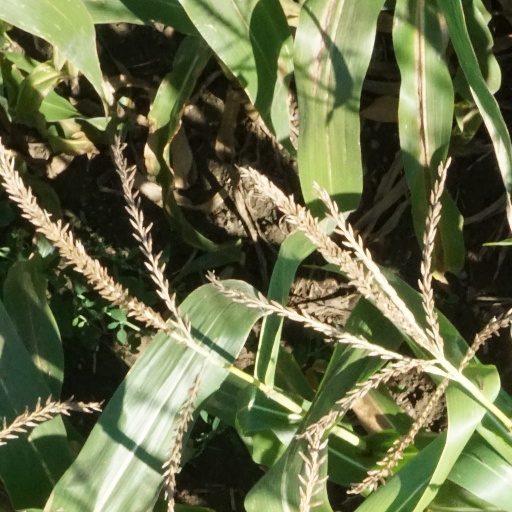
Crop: maize; corn